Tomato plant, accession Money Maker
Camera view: horizontal (90 deg, fisheye); turntable rotation: 30 degrees
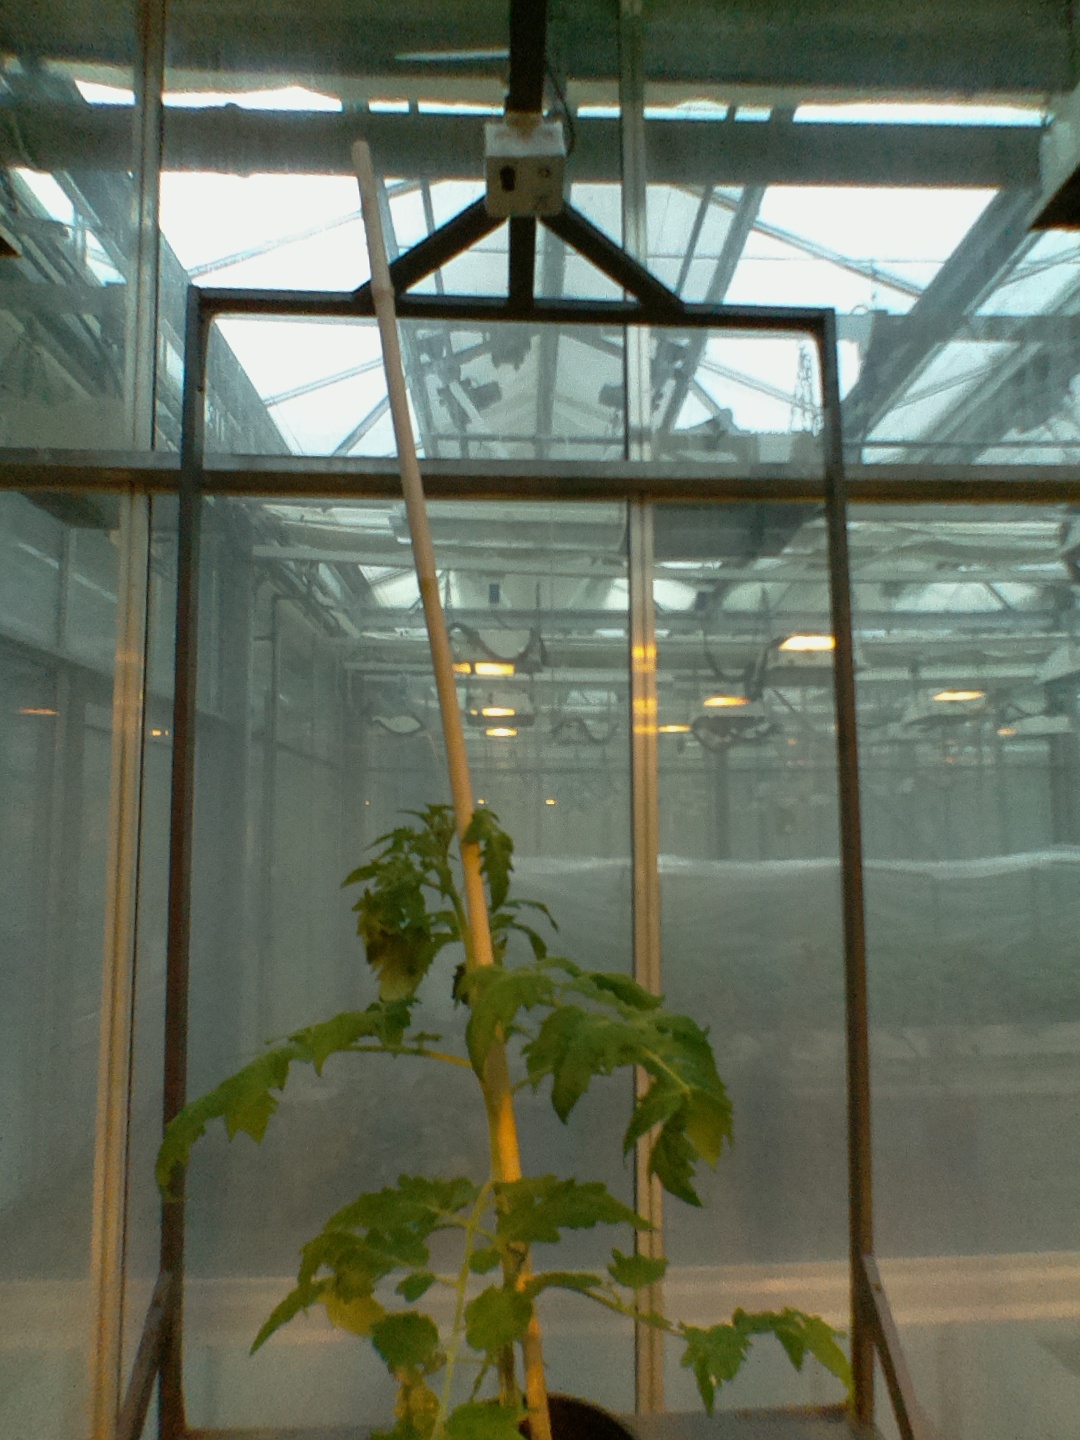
BBCH growth stage 53: 3 inflorescences visible